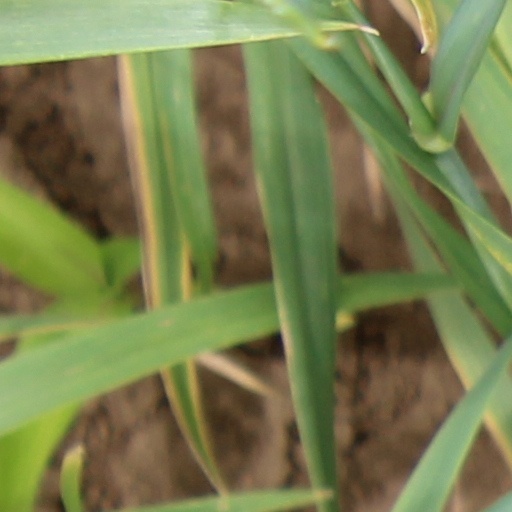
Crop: wheat